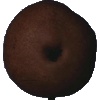
Label: Pear Kaiser 1